Schleicher ASW 28

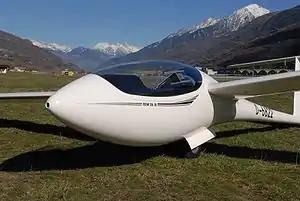
ASW 28-18

The ASW 28 is a Standard Class glider with a fifteen-metre span built of modern fibre reinforced composites. The manufacturer of the ASW-28 is Alexander Schleicher GmbH & Co. The 'W' indicates this is a design of the influential and prolific German designer Gerhard Waibel. Serial production started in 2000.